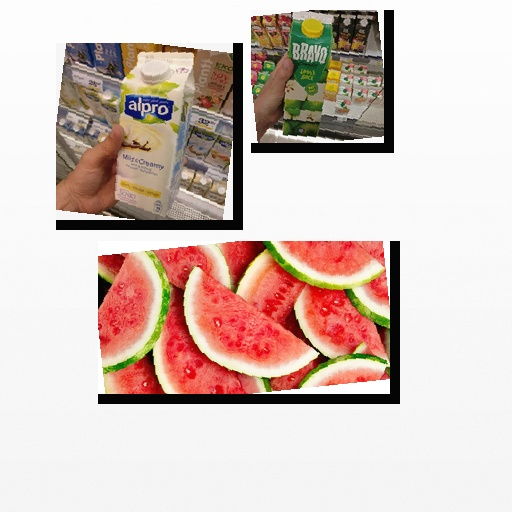
Food items: watermelon, apple_juice, vanilla_soy_yogurt